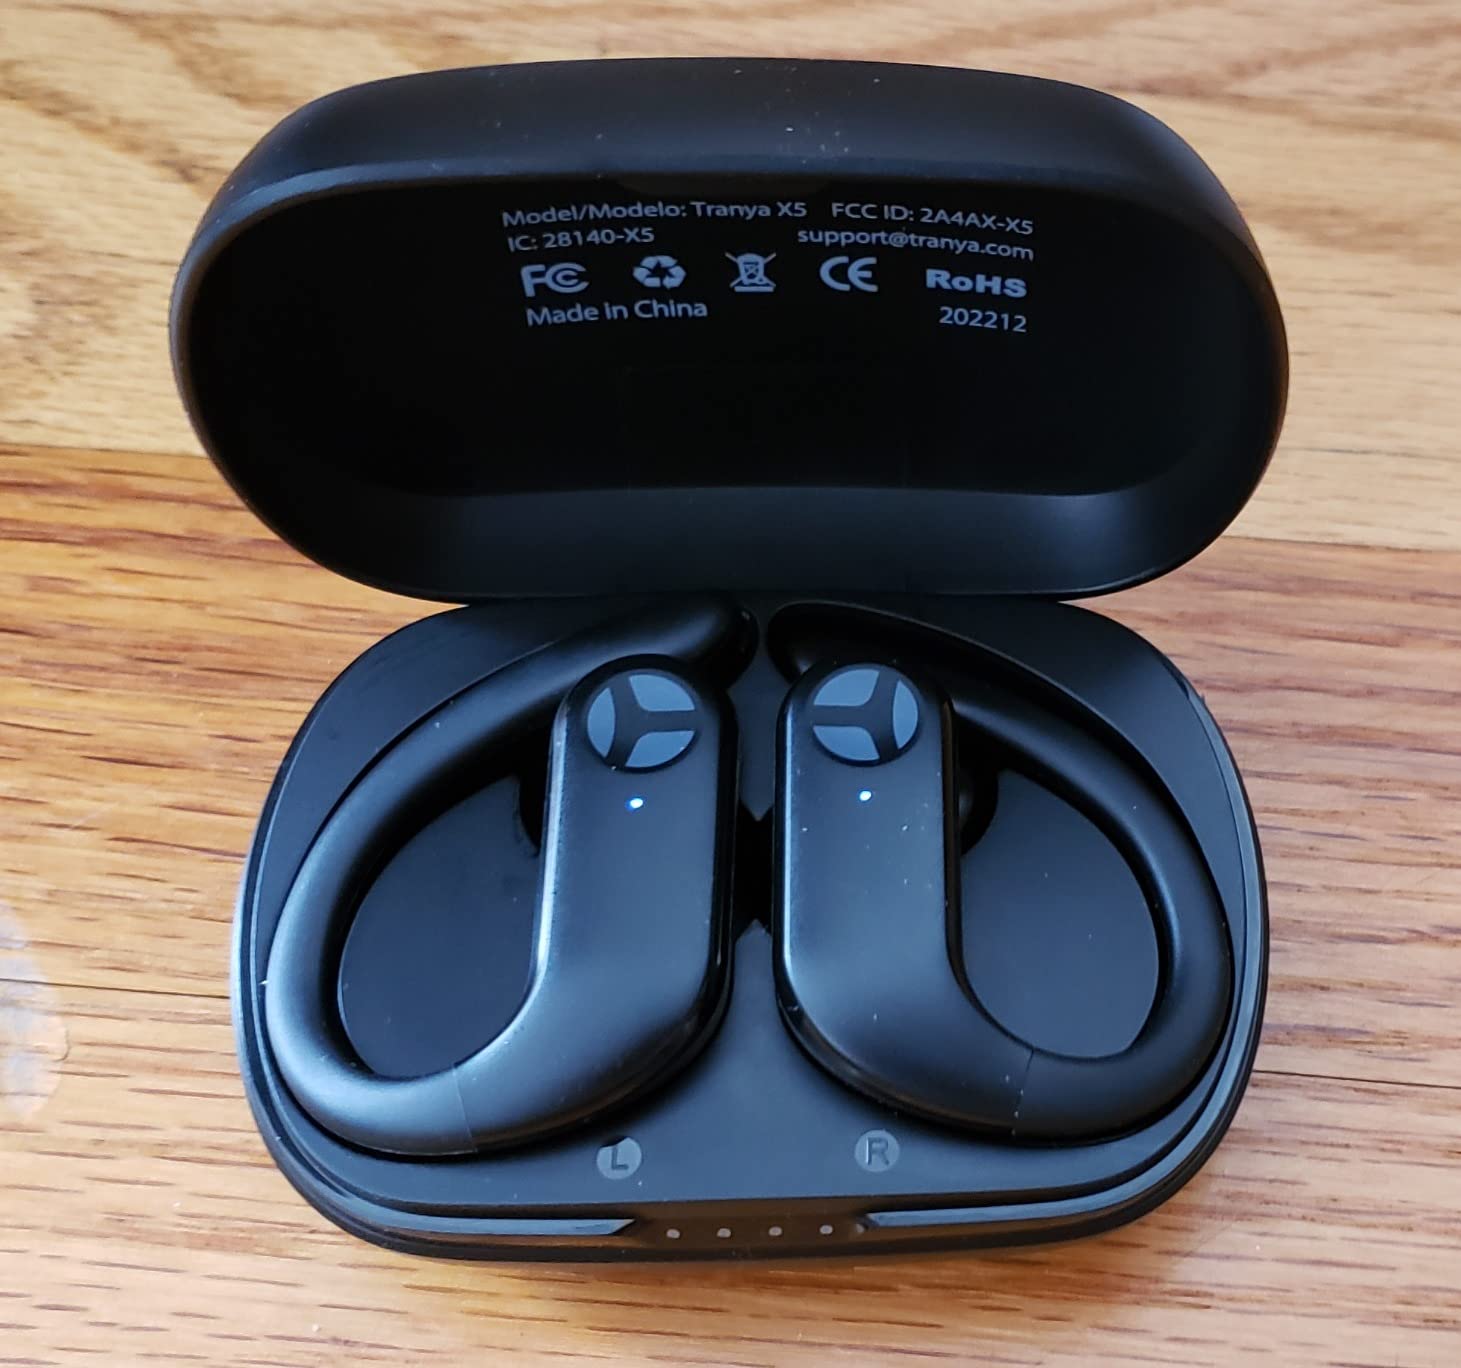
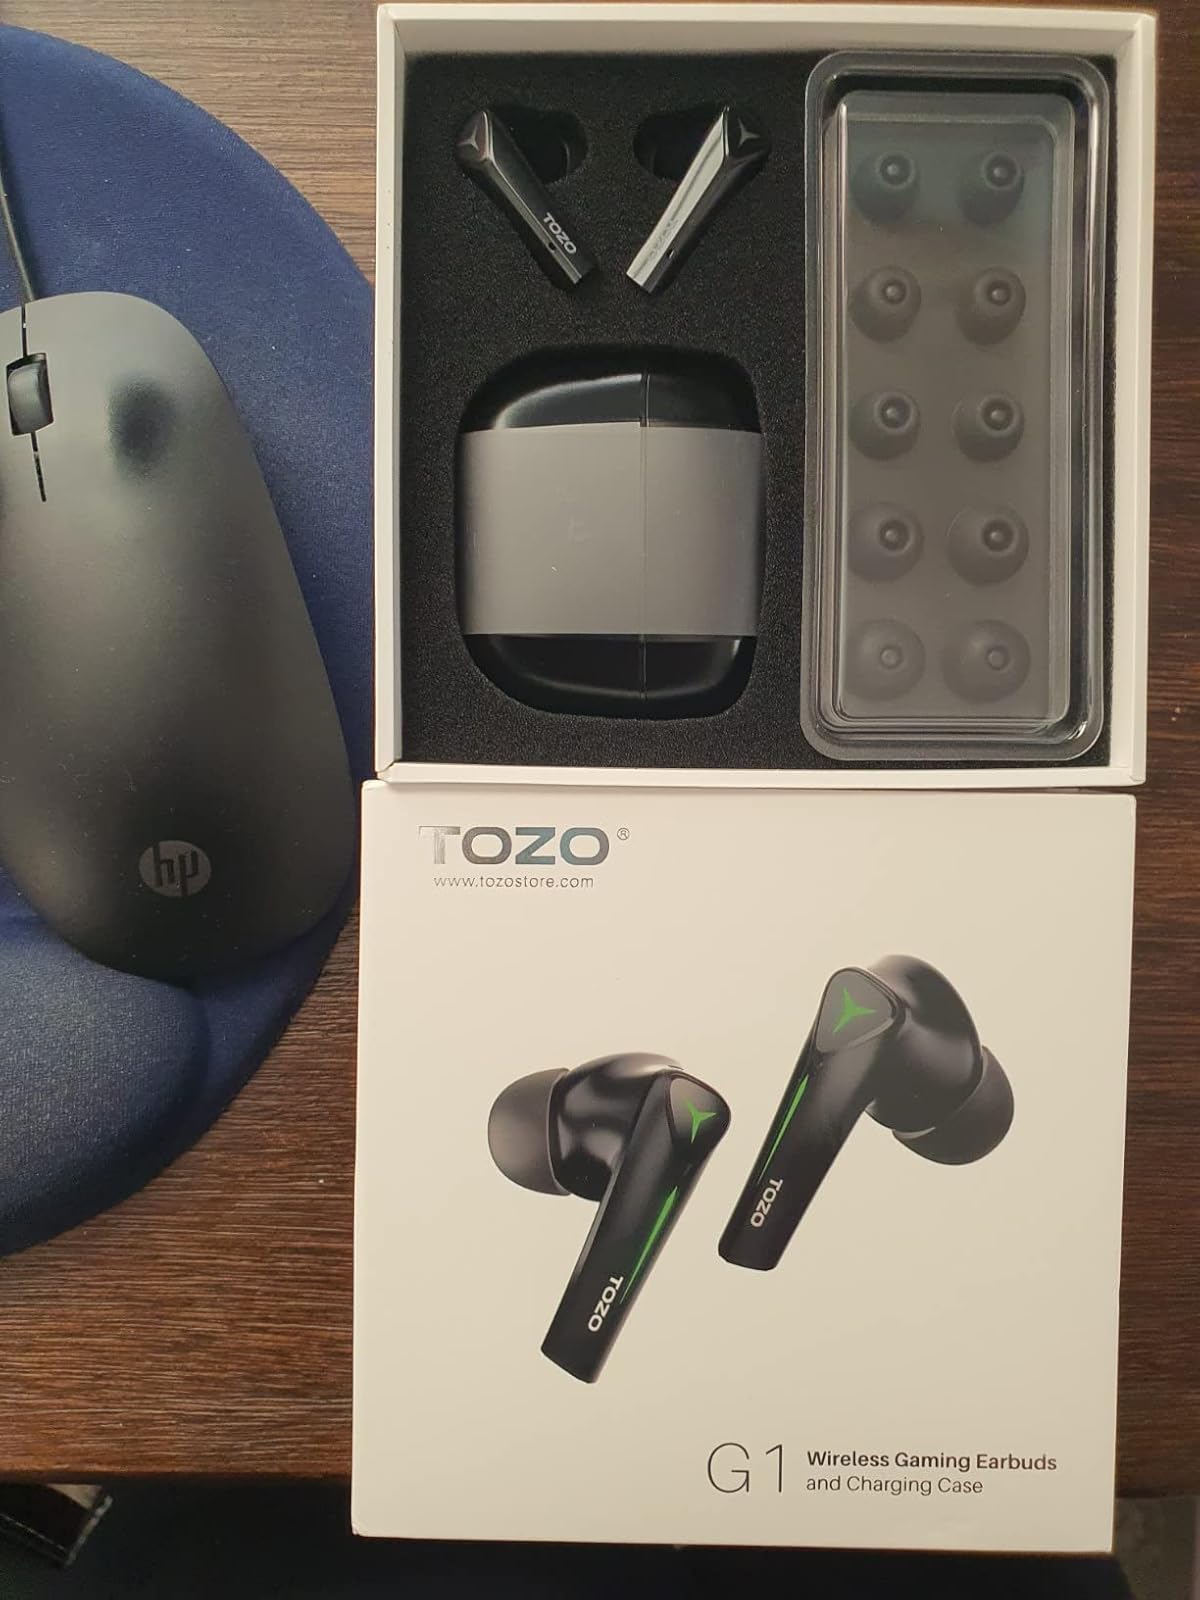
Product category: earbuds
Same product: no